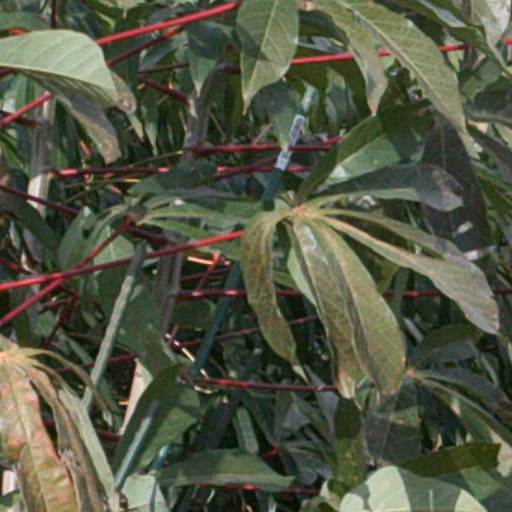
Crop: cassava